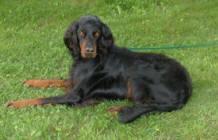
Gordon_setter